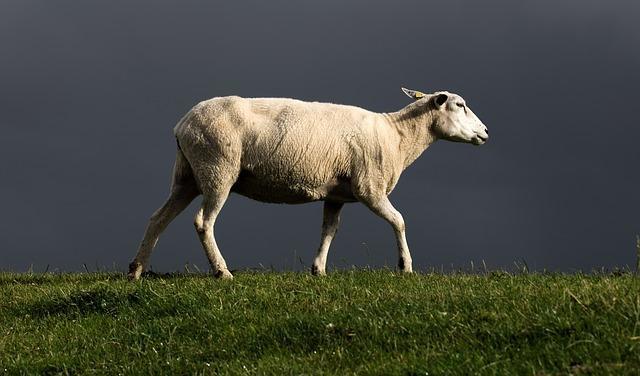
sheep